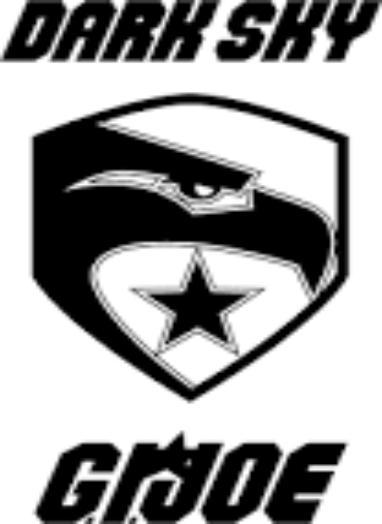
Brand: g.i. joe
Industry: Leisure